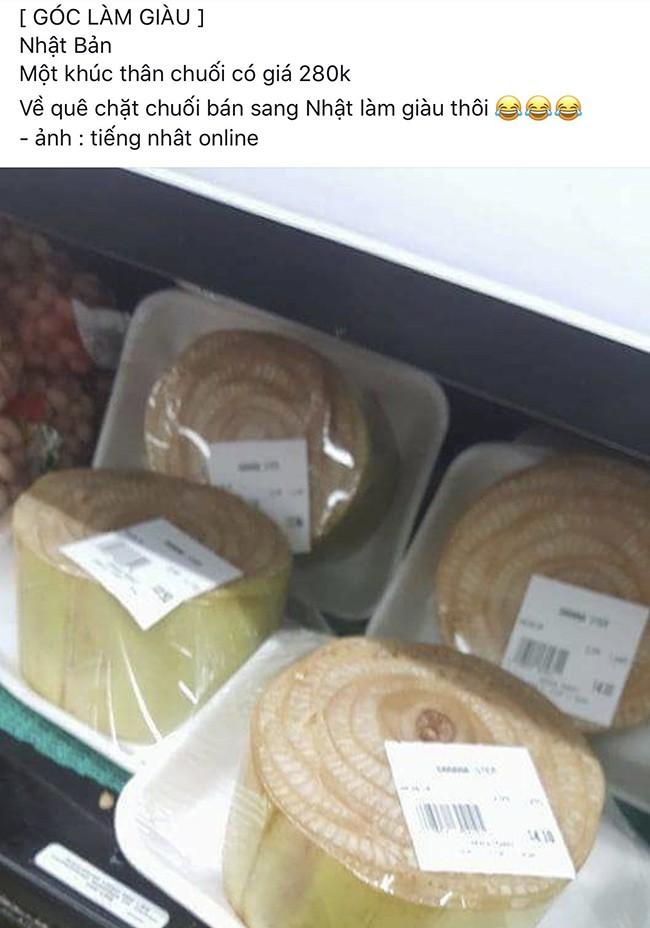
có những khúc thân chuối xuất hiện ở trong bức ảnh